Chloé Bulleux

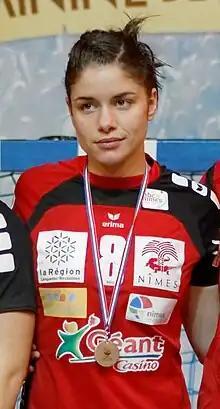
Bulleux in 2013

Chloé Bulleux (born 18 November 1991) is a French handball player who competes for club Issy Paris. She is also member of the French national team. She competed at the 2015 World Women's Handball Championship and 2016 Olympics. In February 2015 she was named the French Division 1 league Player of the Month.